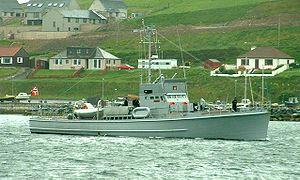
Le HNoMS Hitra est un ancien chasseur de sous-marin de la classe SC-497, le USS SC-718 de l'US Navy, transféré à la Marine royale norvégienne en octobre 1943. Il porte le nom de l'île norvégienne d'Hitra.